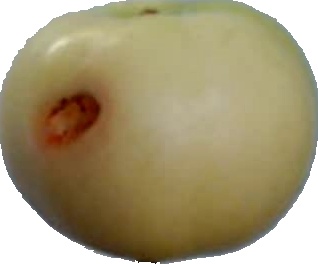
Label: apple_6